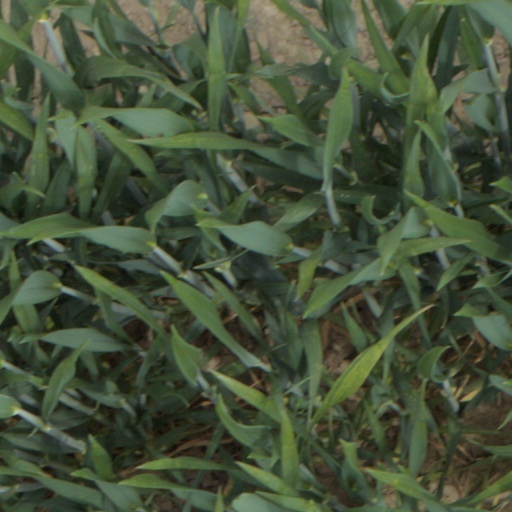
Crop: wheat